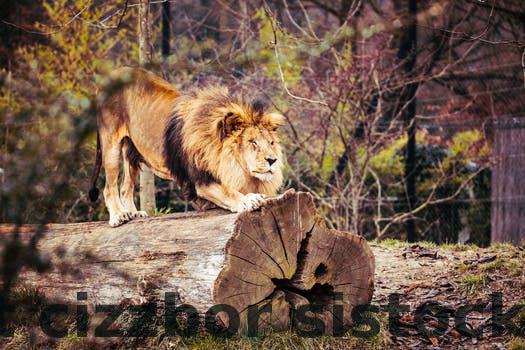
Label: Watermark